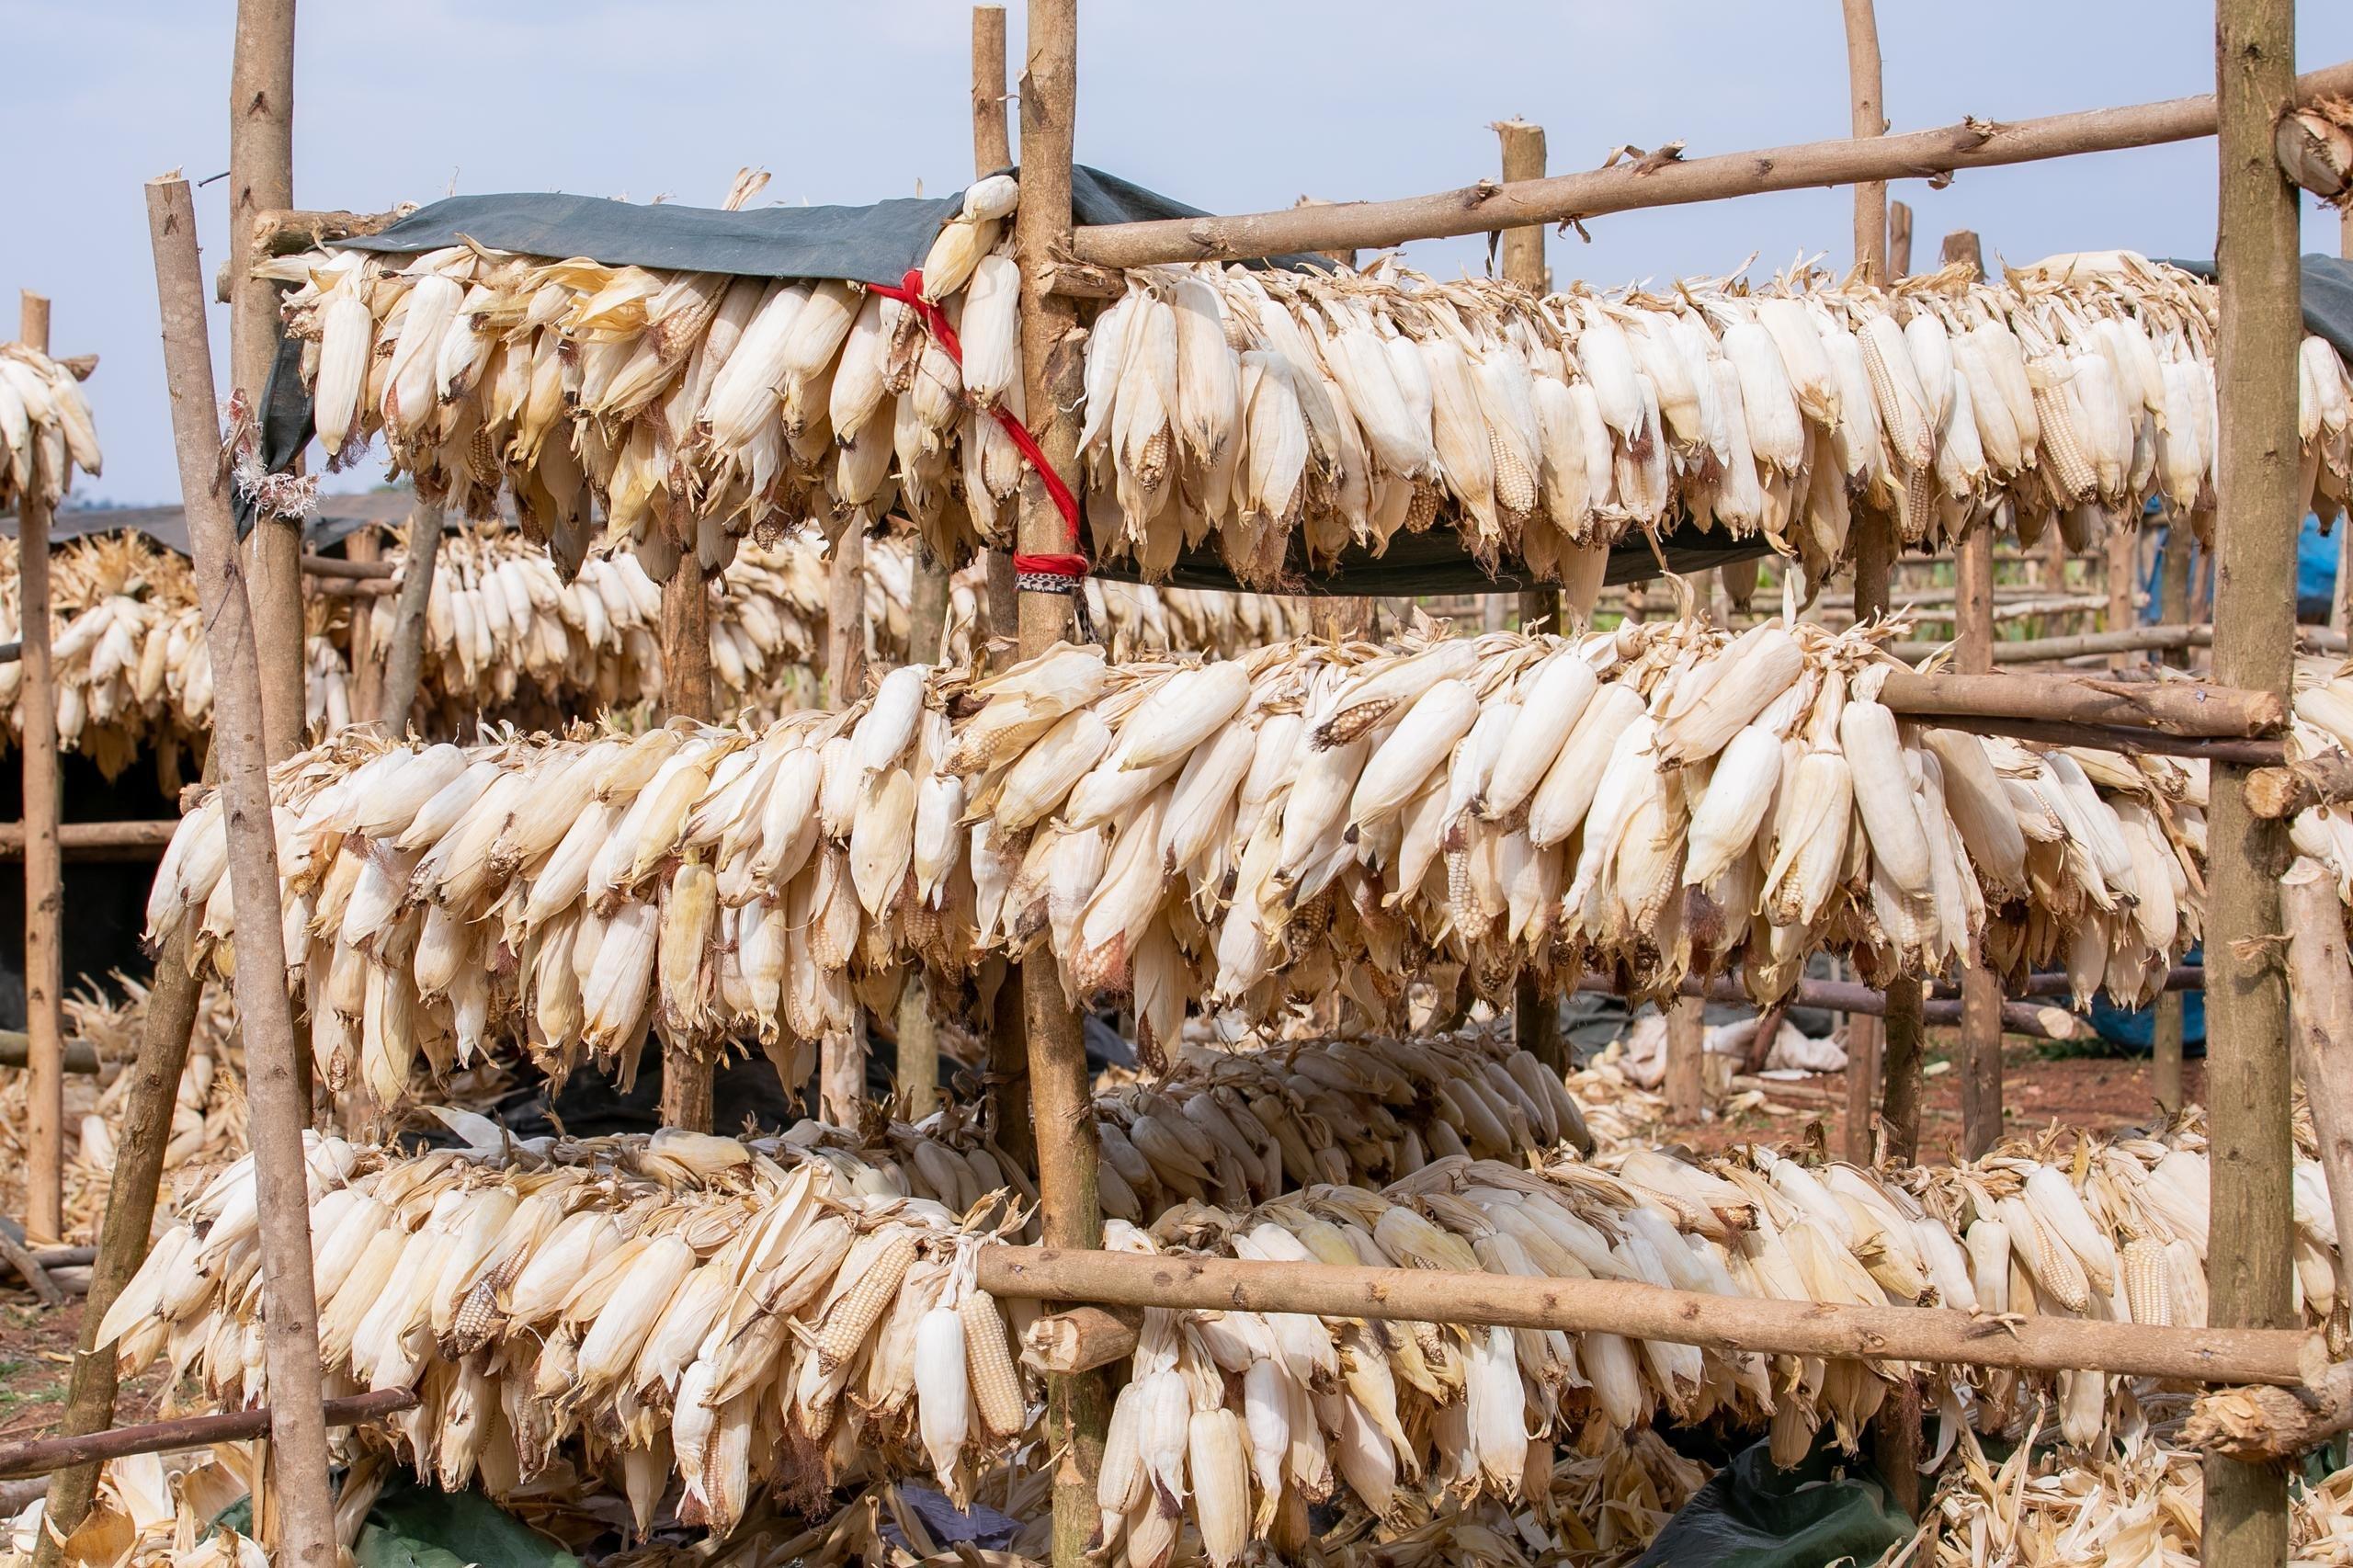
Zao la mahindi kwa ajili ya biashara yakiwa yamevunwa katika mimea yake yakitundikwa katika fito refu za miti, ili yaweze kukauka na kupelekwa masokoni kwa ajili ya mauzo.